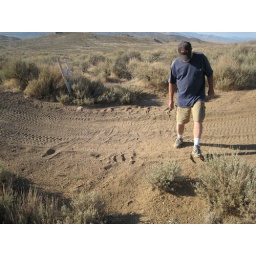
Jenn beat all the boys in long distance jumping on the bikes.